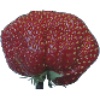
Label: strawberry_wedge